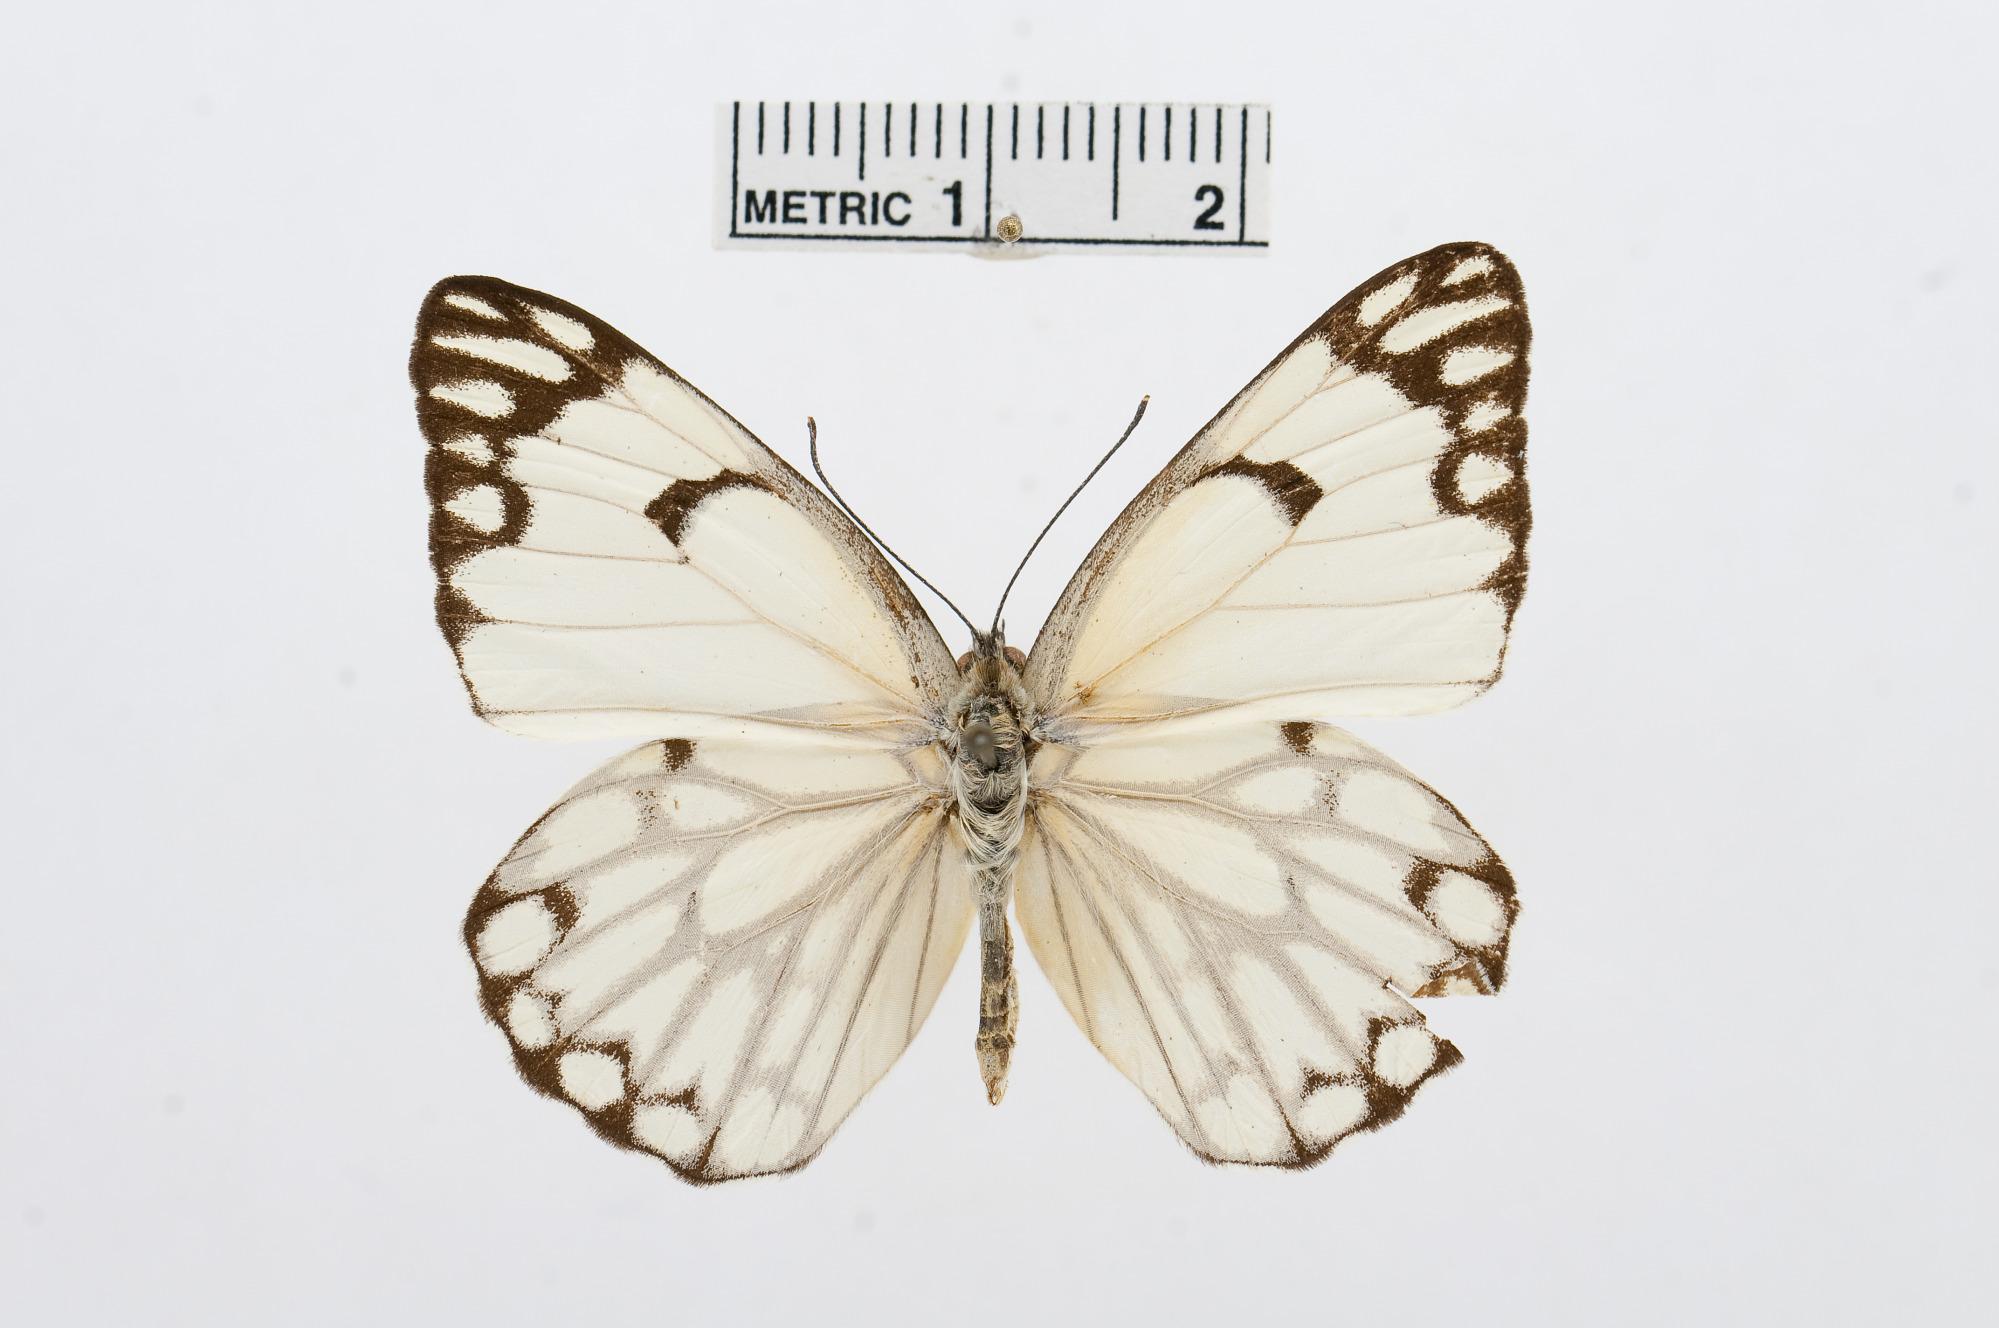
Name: Belenois aurota
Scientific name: Belenois aurota
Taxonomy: Animalia, Arthropoda, Hexapoda, Insecta, Lepidoptera, Pieridae, Pierinae